Wilmington, Kingston upon Hull

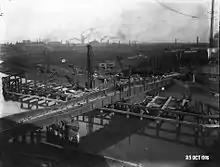
Wilmington Bridge undergoing replacement, old bridge over river, new bridge behind on far bank. (1906)

Wilmington is an industrial area east of the River Hull in Kingston upon Hull, England.